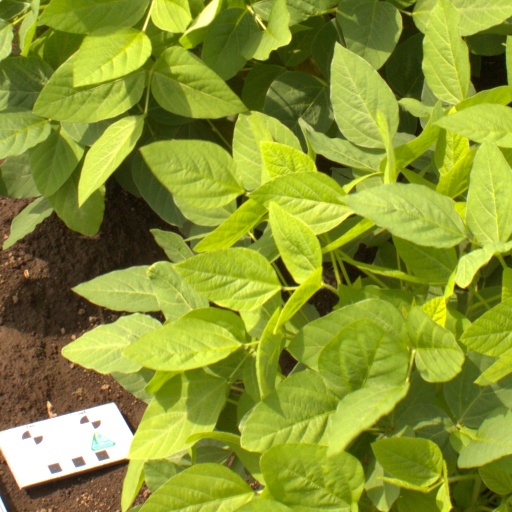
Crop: soybean